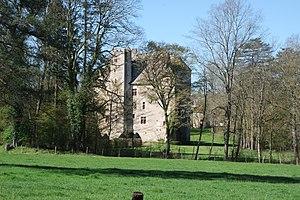
Façade Est du château de Chevenon, Nièvre, France.
Le château de Chevenon est une forteresse médiévale située dans la commune de Chevenon, dans le département français de la Nièvre. Il fait l’objet d'un classement au titre des monuments historiques par décret du 25 février 1946.